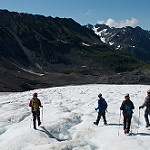
Label: glacier